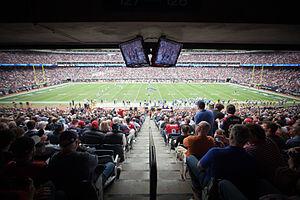
Les Texans de Houston sont une franchise de football américain au sein de la National Football League, basée à Houston, au Texas. Elle évolue au sein de la division sud de l'American Football Conference depuis sa création.